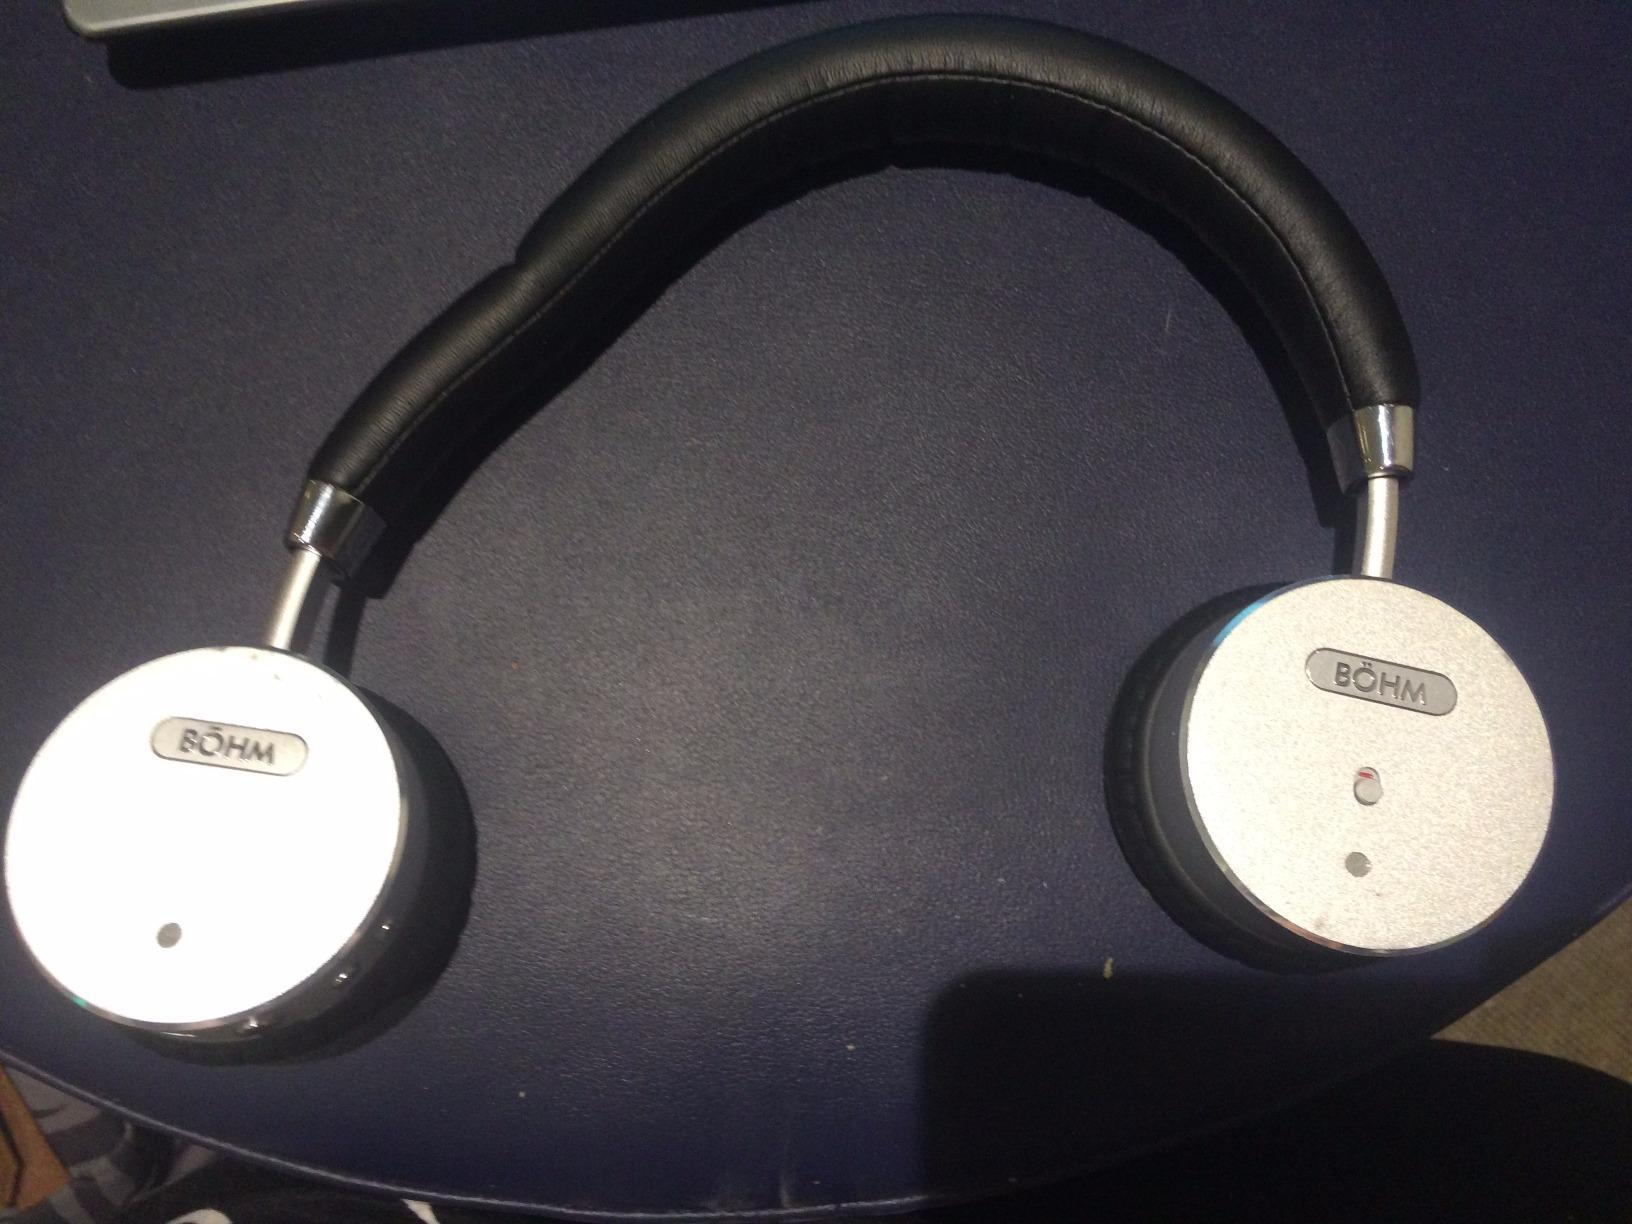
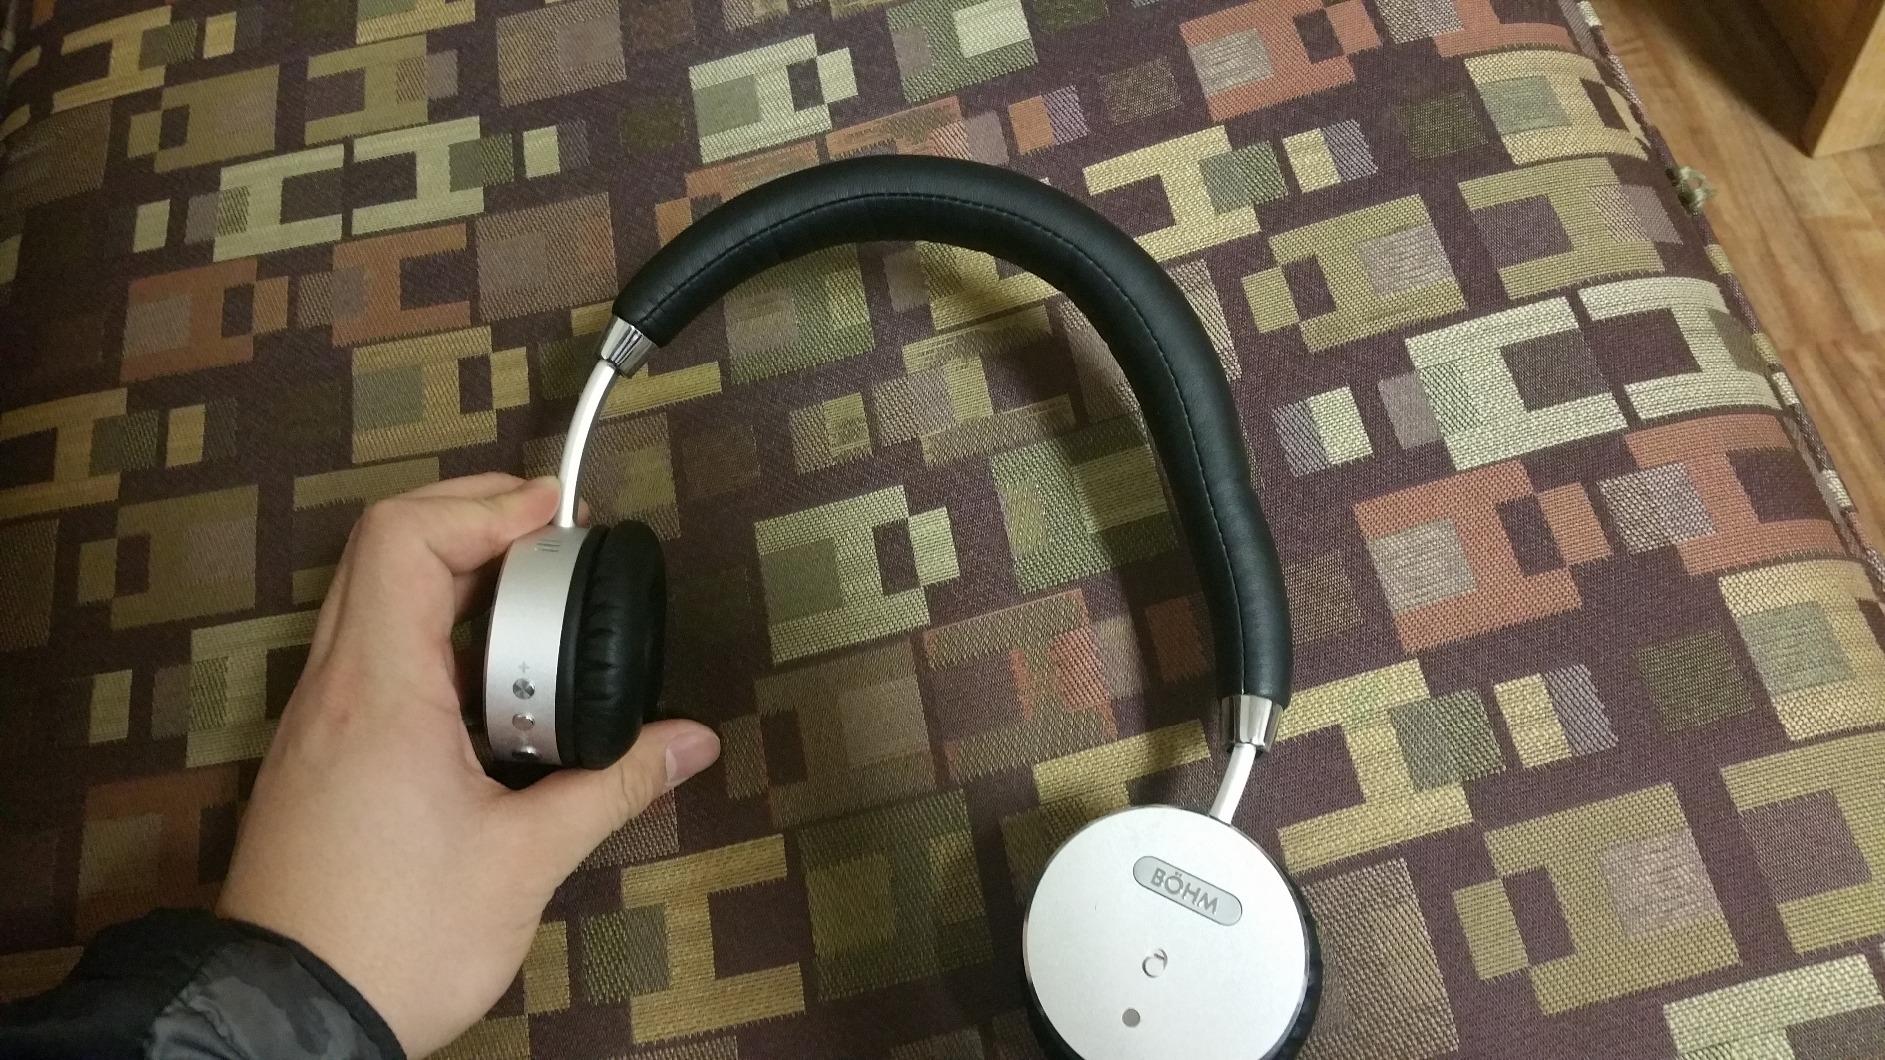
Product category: headphones
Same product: yes